Dave Chappelle's Block Party

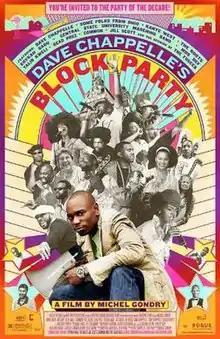
Theatrical release poster

Dave Chappelle's Block Party (also known as Block Party) is a 2005 American documentary-concert film starring comedian Dave Chappelle at the height of his early mainstream success and cultural influence. Directed by Academy Award-winning filmmaker Michel Gondry, the film captures Chappelle organizing a free block party concert in Brooklyn on September 18, 2004, inspired by the 1973 concert documentary "Wattstax". Despite intermittent rain, the concert continued uninterrupted, featuring performances from a lineup of hip-hop and R&B artists, including The Fugees in their first reunion since their 1997 breakup, Kanye West, Mos Def, Talib Kweli, Erykah Badu, Jill Scott, The Roots, Common, John Legend, Kool G Rap, and Dead Prez.